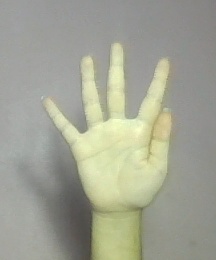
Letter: sheen